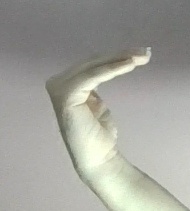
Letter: haa